Question: Please indicate a possible affordance area of bicycle that can be used for holding with hands
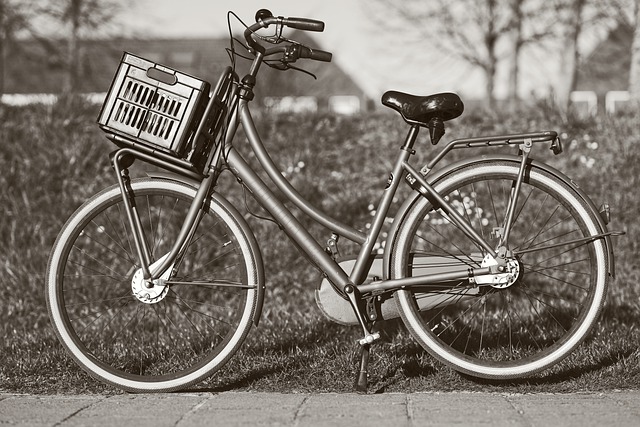
Answer: [232.5, 6.5, 340.5, 87.5]